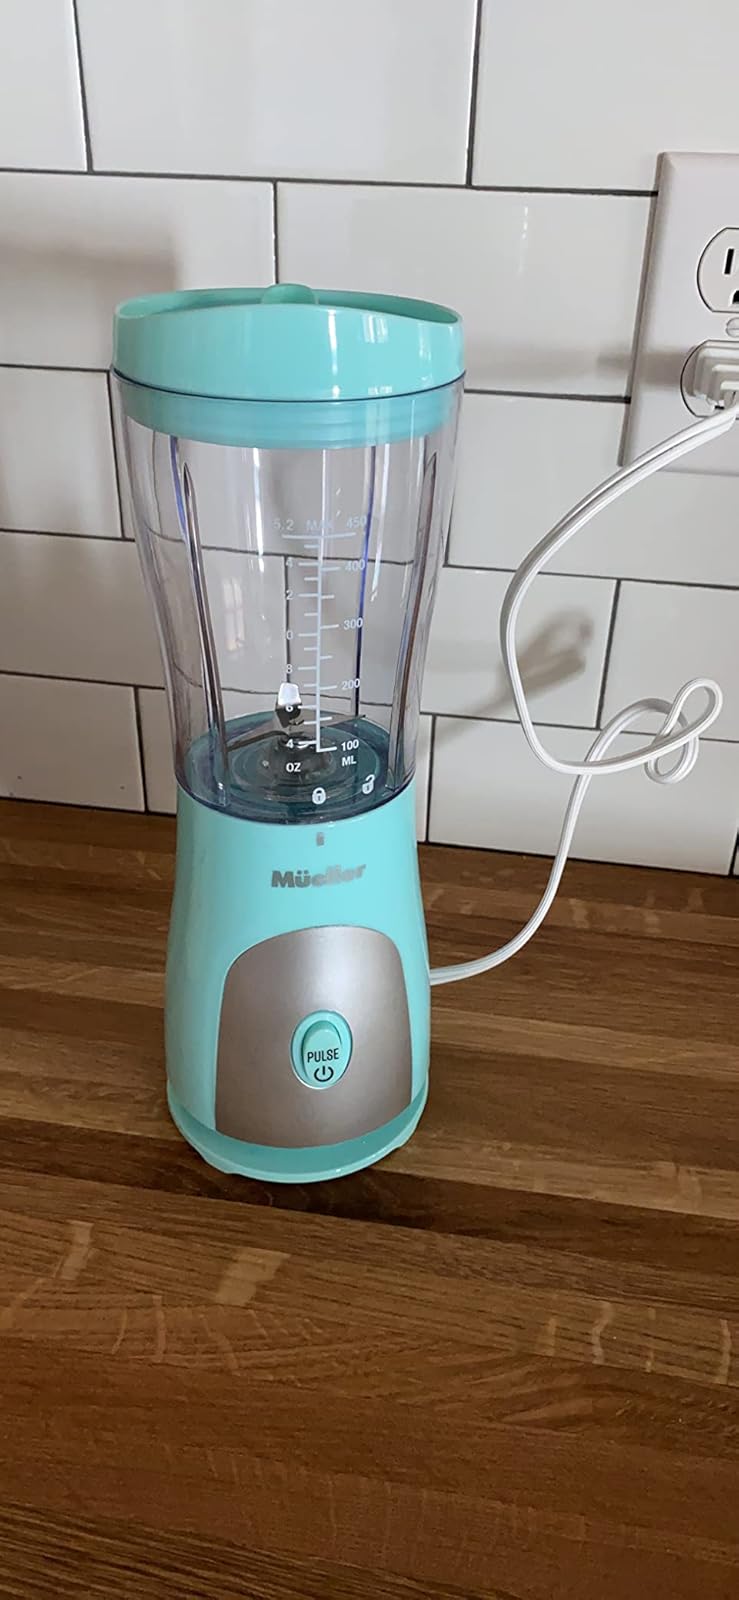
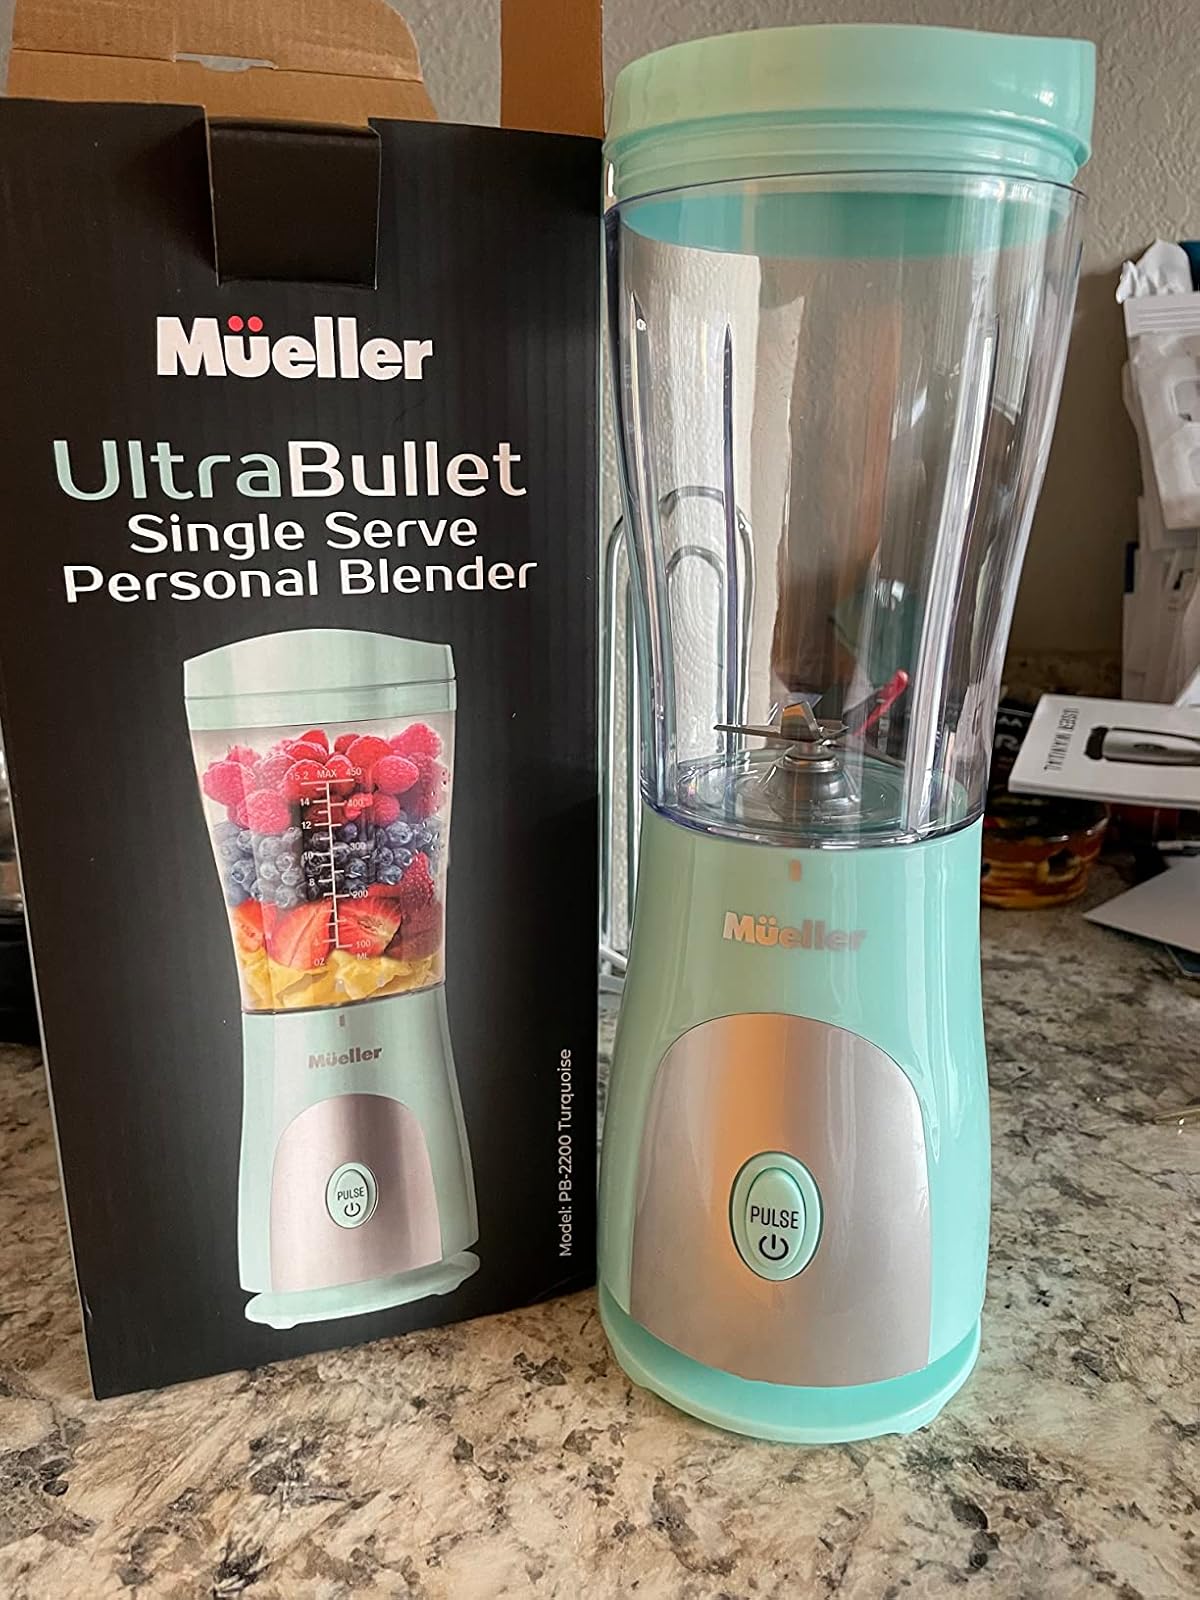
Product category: items_blender
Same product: yes